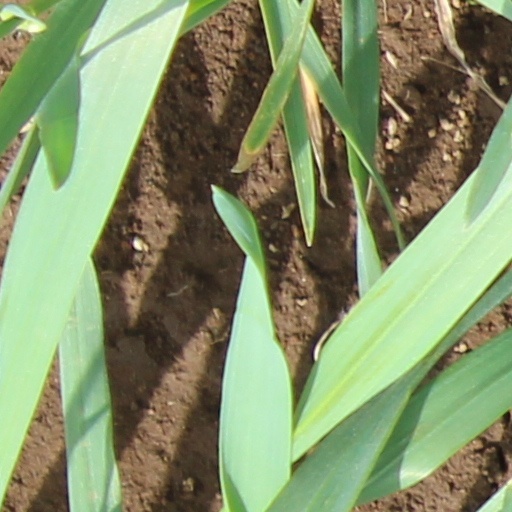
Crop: wheat